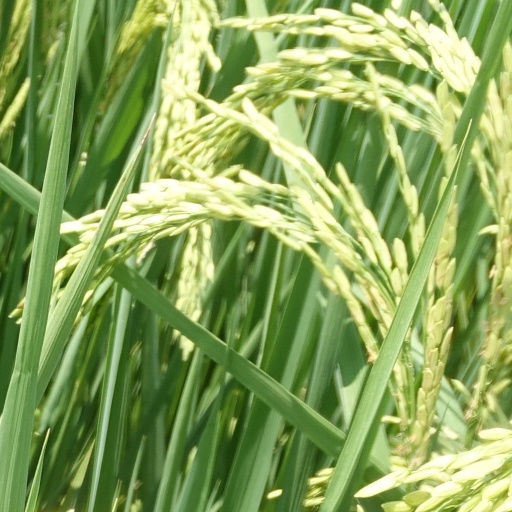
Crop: rice